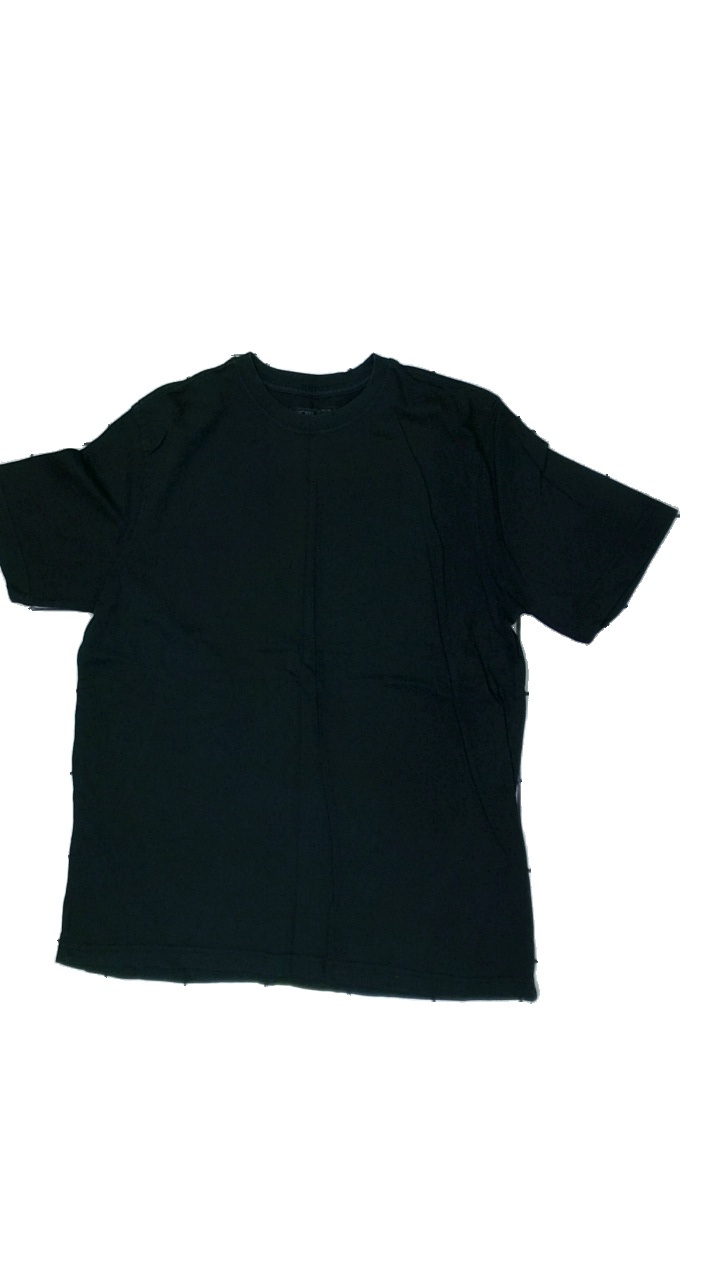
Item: T-shirt (Unisex)
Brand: Cherokee
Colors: Black
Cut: Regular, C-collar
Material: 100% cotton
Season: All
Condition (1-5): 3
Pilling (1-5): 3
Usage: Reuse
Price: <50